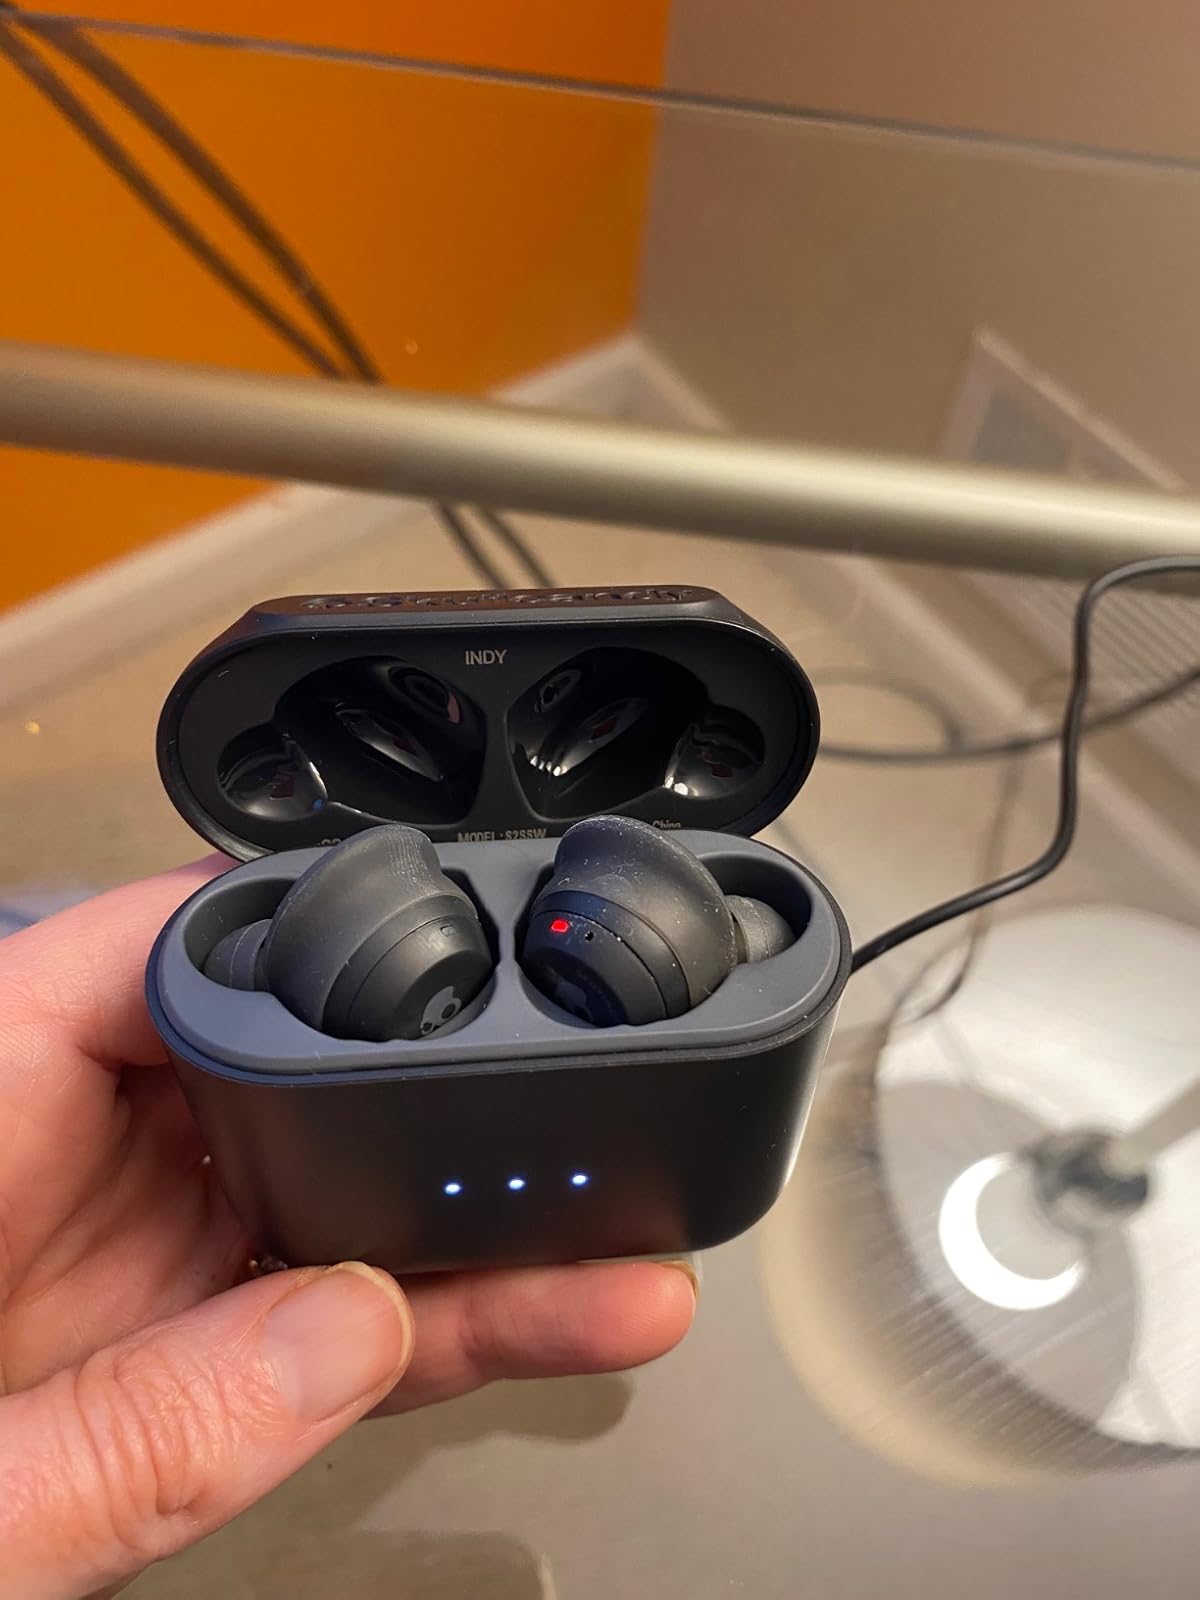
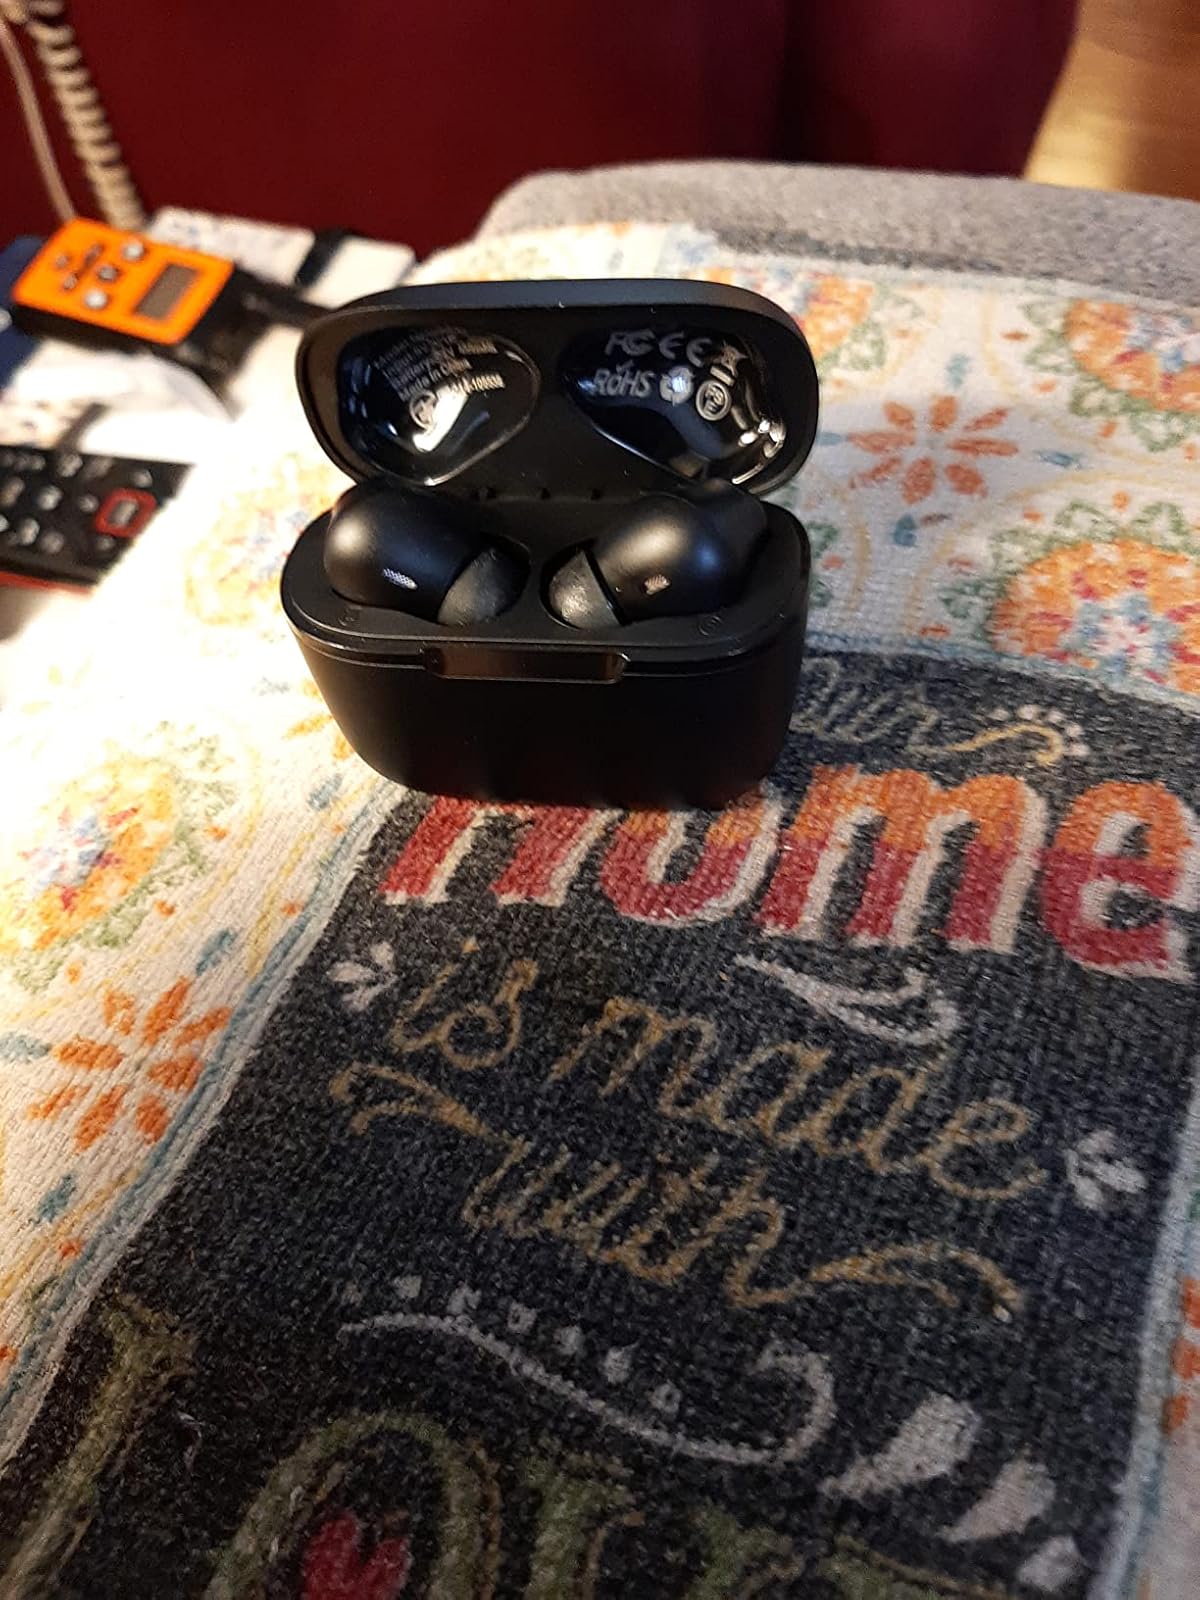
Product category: earbuds
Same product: no